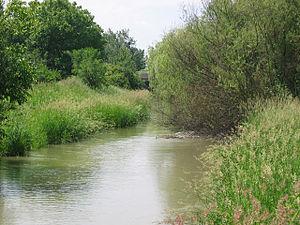
La Rußbach est une rivière autrichienne d'une longueur de 71 km qui coule dans le land de la Basse-Autriche. Elle est un affluent direct du Danube.